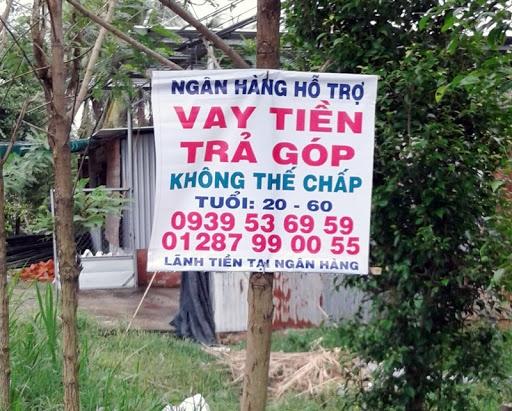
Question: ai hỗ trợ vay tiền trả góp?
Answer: ngân hàng hỗ trợ vay tiền trả góp